Bland Ballard

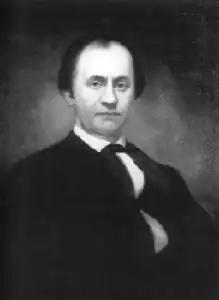
Ballard's 1861 court portrait.

Bland Williams Ballard was born on October 16, 1761, in Spotsylvania County, Virginia, the eldest son of Bland Ballard. In 1779, he moved with his father to Kentucky, where the younger Ballard served in the militia. In 1788, Ballard's father and family were killed by Delaware Indians in what is now Shelby County, Kentucky. Later in life, Ballard said he had killed thirty to forty Indians in battle to avenge his family and punish Indians for horse theft.